Extreme tourism

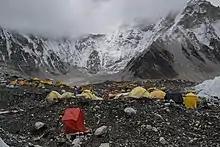
Everest base camp is a popular destination for extreme tourism.

Extreme tourism, also often referred to as danger tourism or shock tourism (although these concepts do not appear strictly similar) is a niche in the tourism industry involving travel to dangerous places (mountains, jungles, deserts, caves, canyons, etc.) or participation in dangerous events. Extreme tourism overlaps with extreme sport. The two share the main attraction, "adrenaline rush" caused by an element of risk, and differ mostly in the degree of engagement and professionalism.